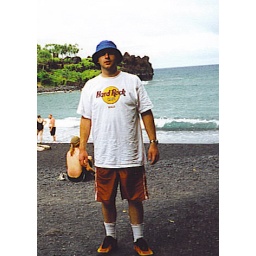
Black sand beach near Hana